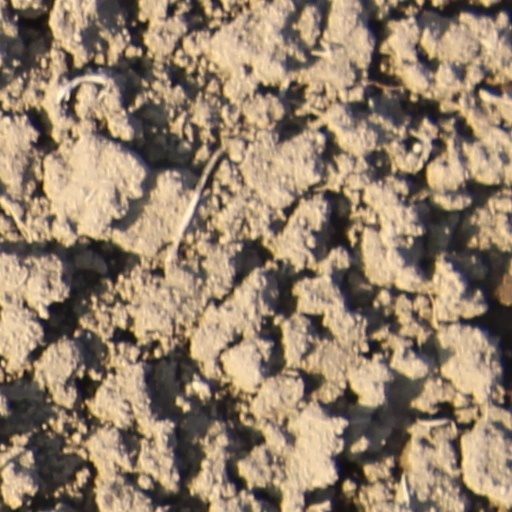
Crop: wheat